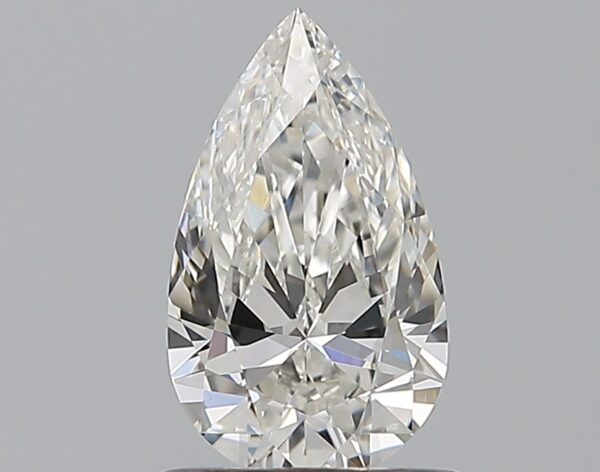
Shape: pear
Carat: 0.8
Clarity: VVS2
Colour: G
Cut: EX
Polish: EX
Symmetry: VG
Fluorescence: M
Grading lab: GIA
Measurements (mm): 8.55 x 5.03 x 3.02